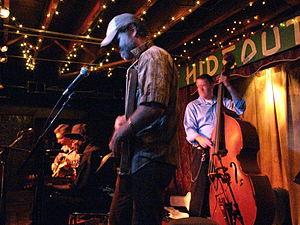
Devil in a Woodpile est un groupe originaire de Chicago dans l'Illinois signé chez Bloodshot Records.